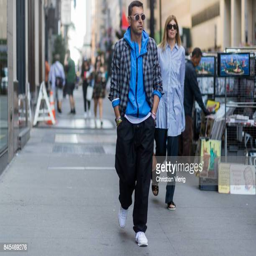
person seen in the streets outside celebrity during fashion week